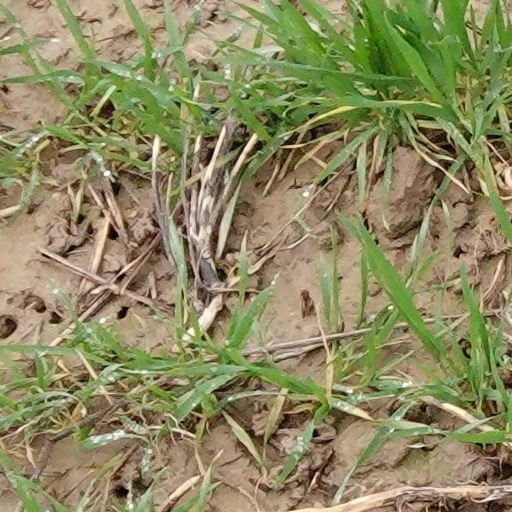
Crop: wheat